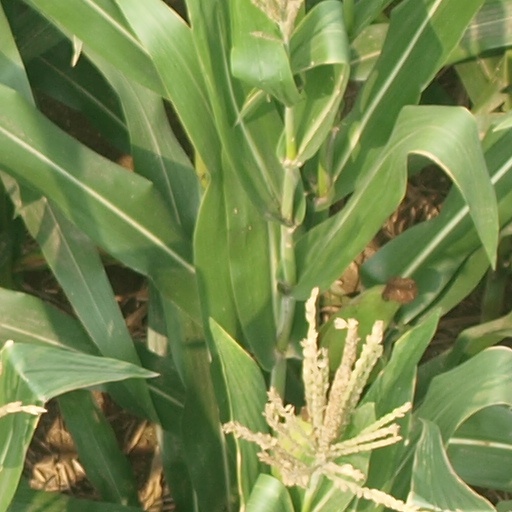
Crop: maize; corn